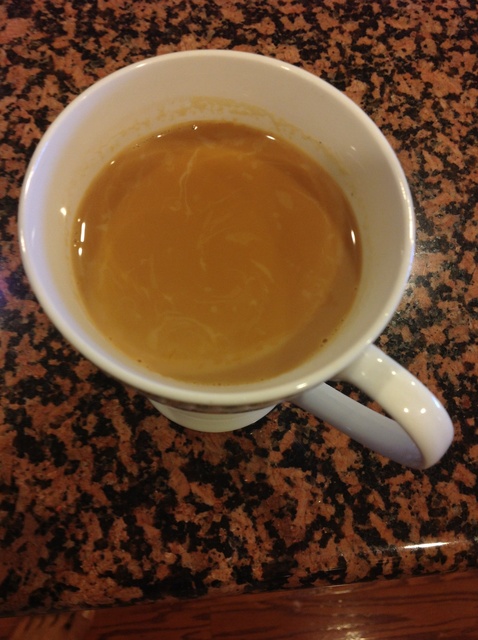
Dish: chai